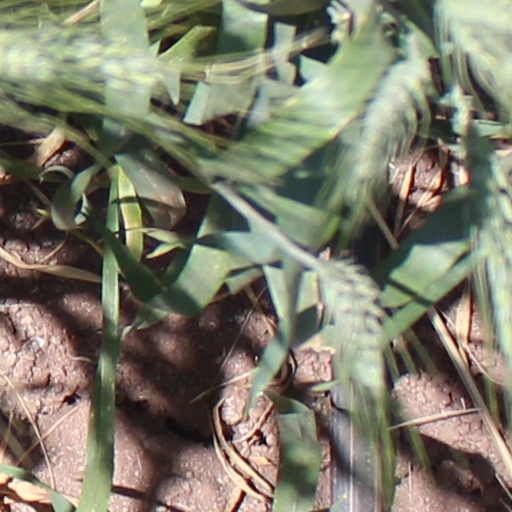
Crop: wheat